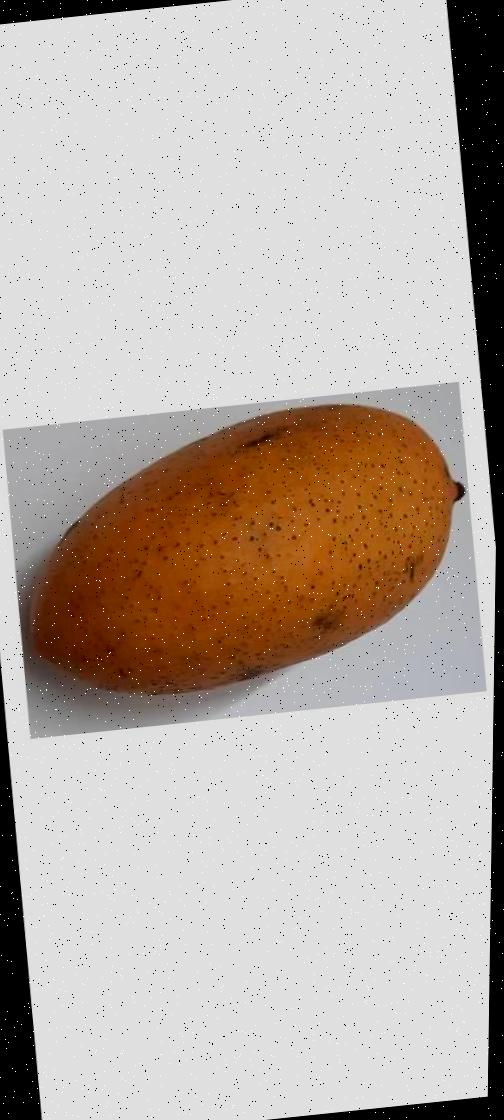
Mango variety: Ashshina Classic